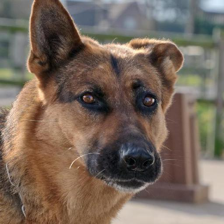
Label: animals